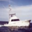
Label: ship